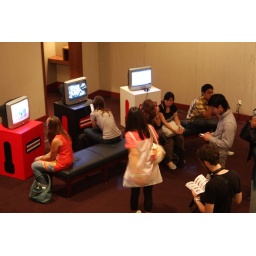
I made these boxes for the TV screen display. They were placed in the space outside of conference hall.